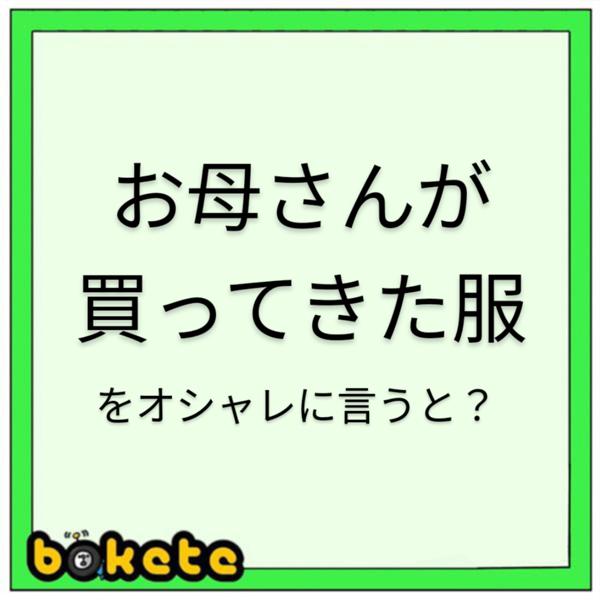
回答: マザーチョイス